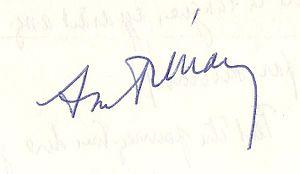
Signature du poète français André Frénaud (d'une lettre à l'utilisateur)
André Frénaud, né le 26 juillet 1907 à Montceau-les-Mines et mort le 21 juin 1993 à Paris, est l'un des poètes français les plus significatifs de la génération qui, dans la seconde moitié du XXᵉ siècle, succède au mouvement surréaliste.